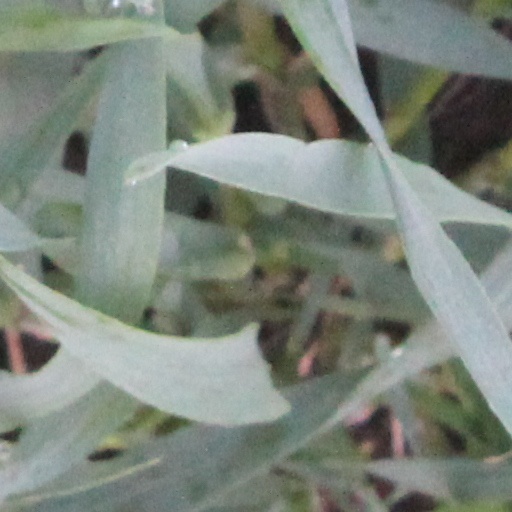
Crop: wheat